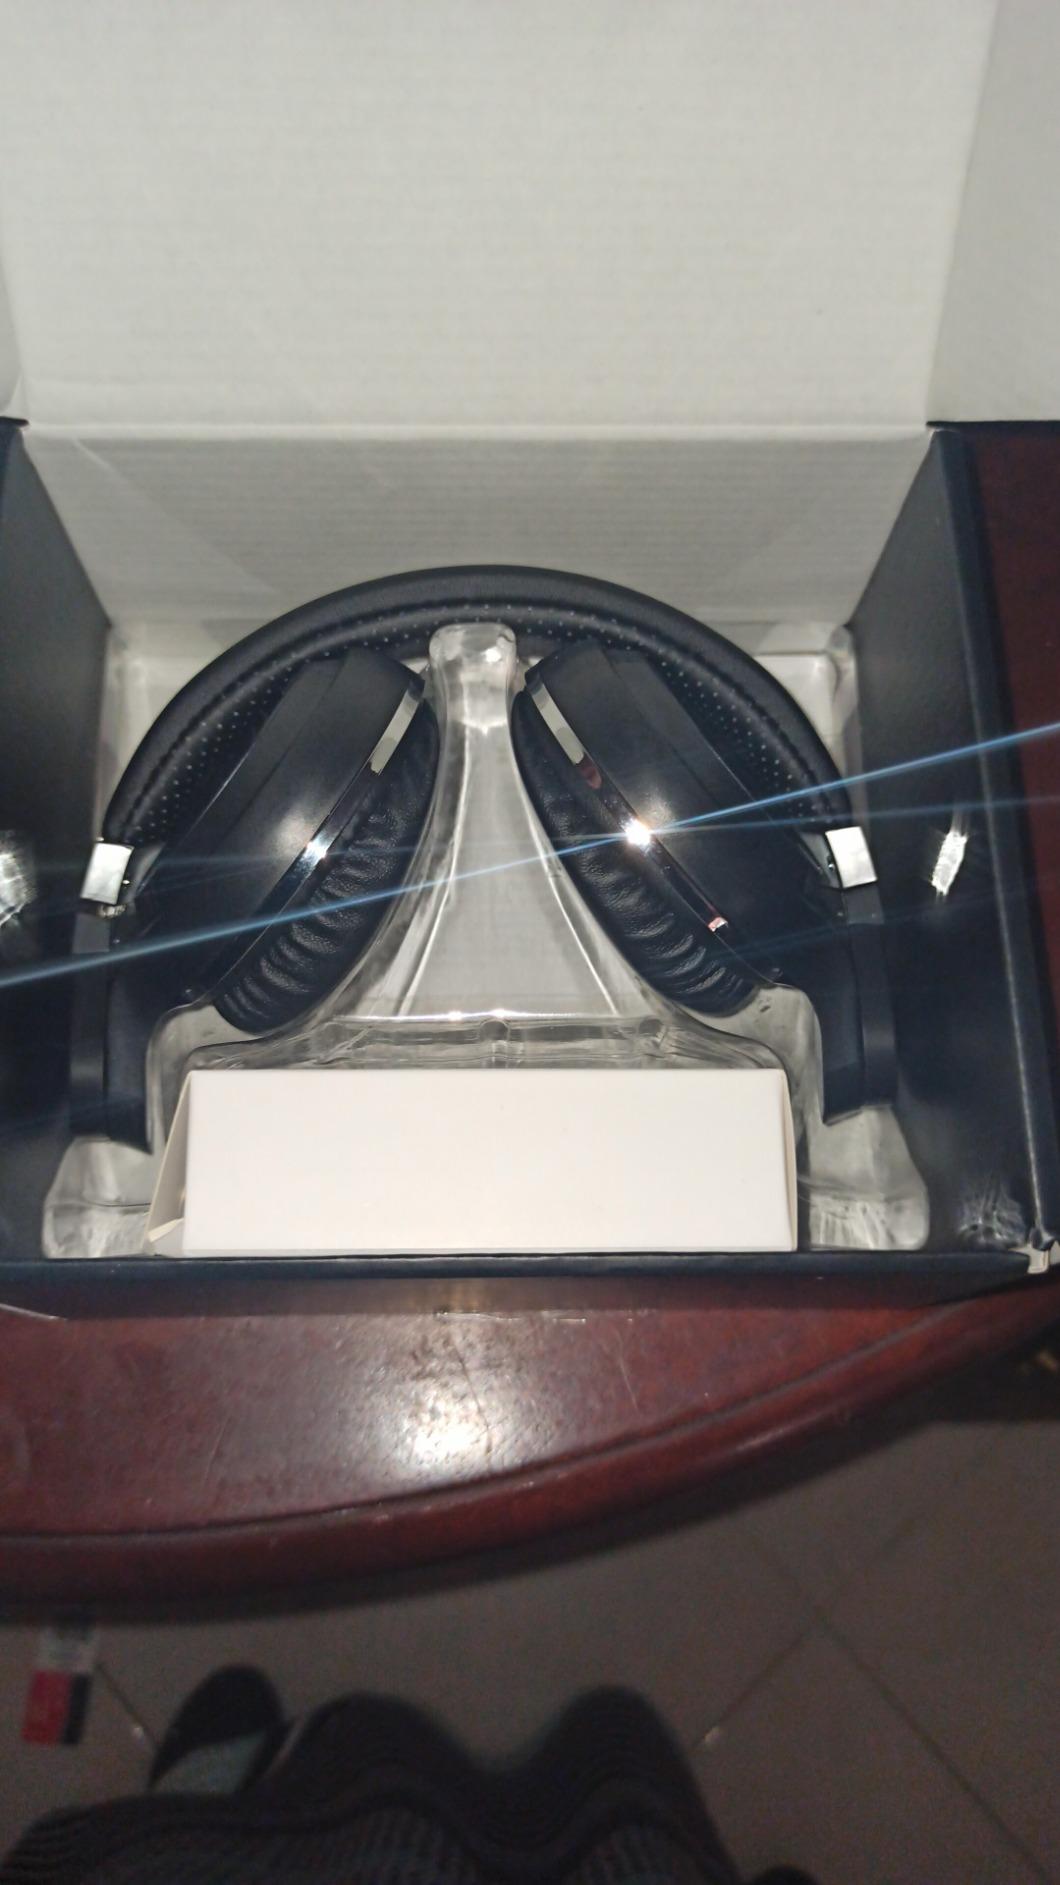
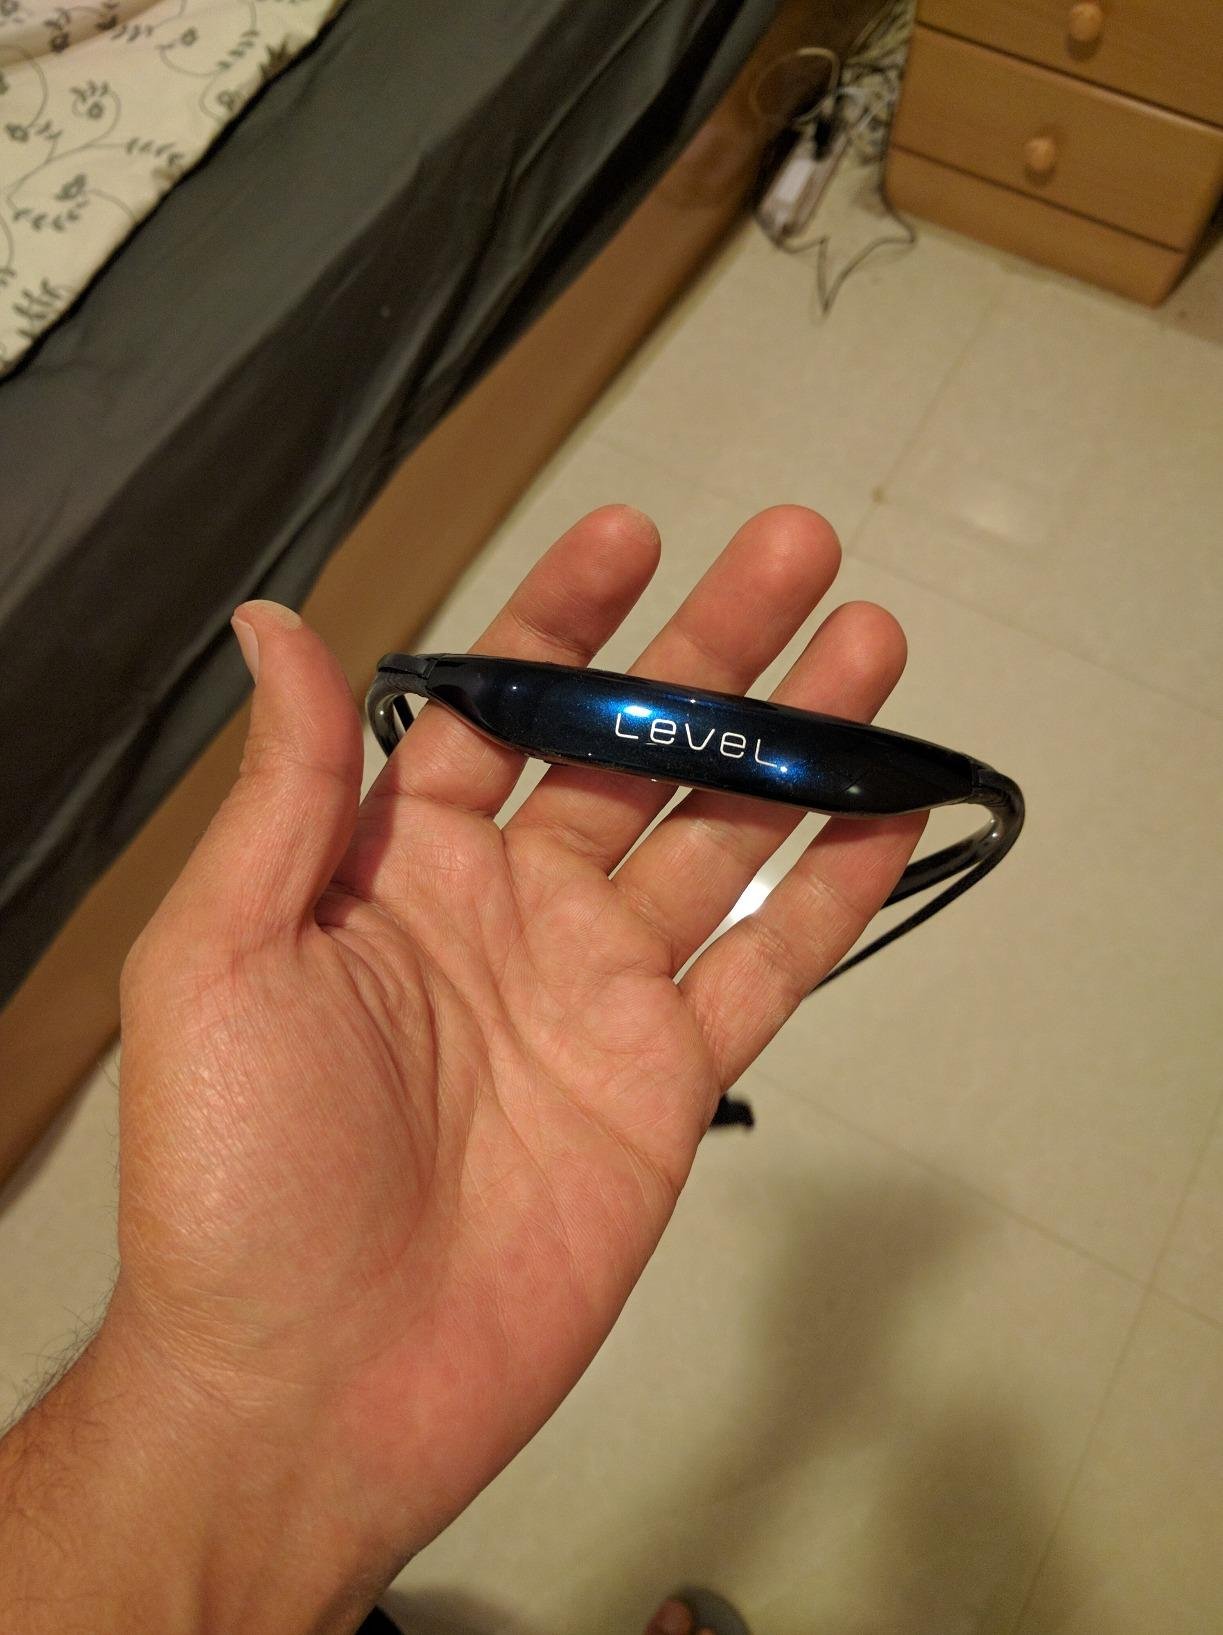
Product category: headphones
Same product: no